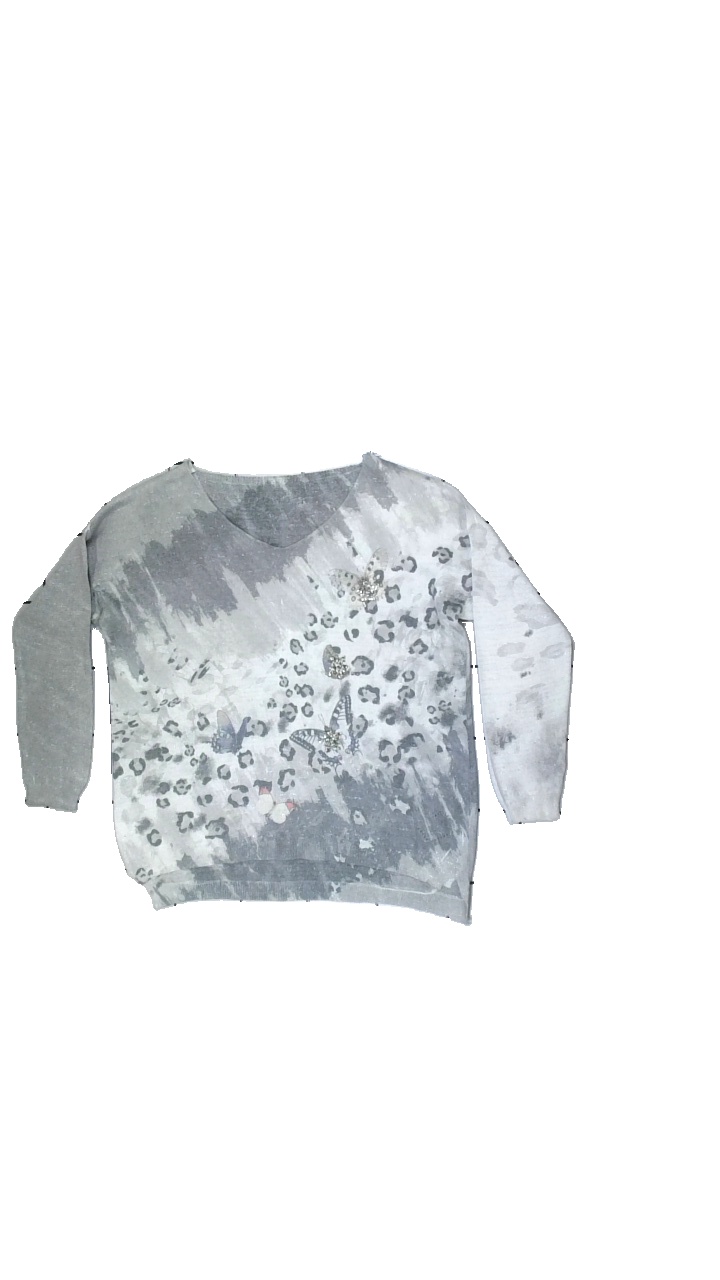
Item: Sweater (Ladies)
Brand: Missing
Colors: Multicolor, Grey, Beige, White, Pink, Purple, Blue, Yellow
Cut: Regular, V-collar
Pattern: Animal print
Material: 100%52%cotton 48%polyester
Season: Spring
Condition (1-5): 4
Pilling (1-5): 4
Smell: Minor
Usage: Export
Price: <50